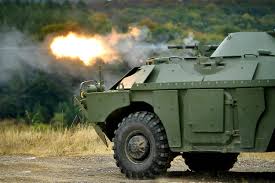
Label: BTR